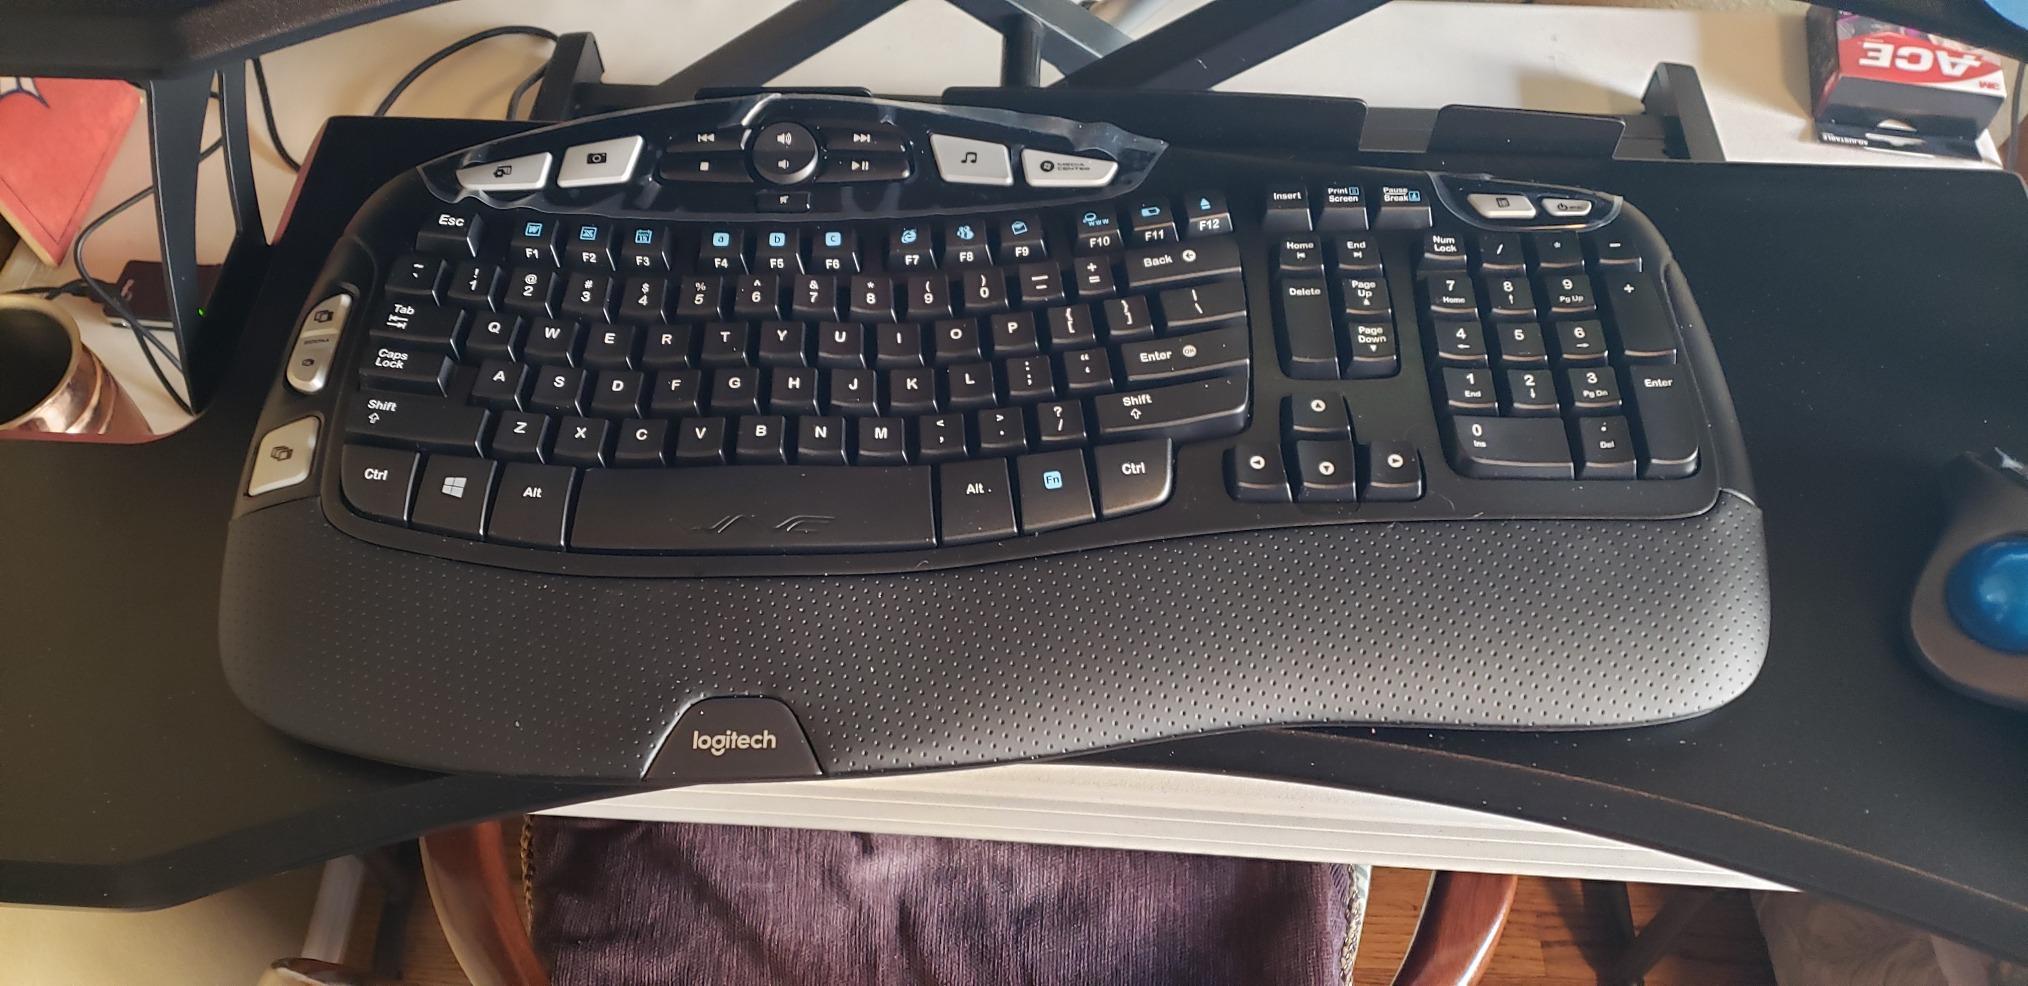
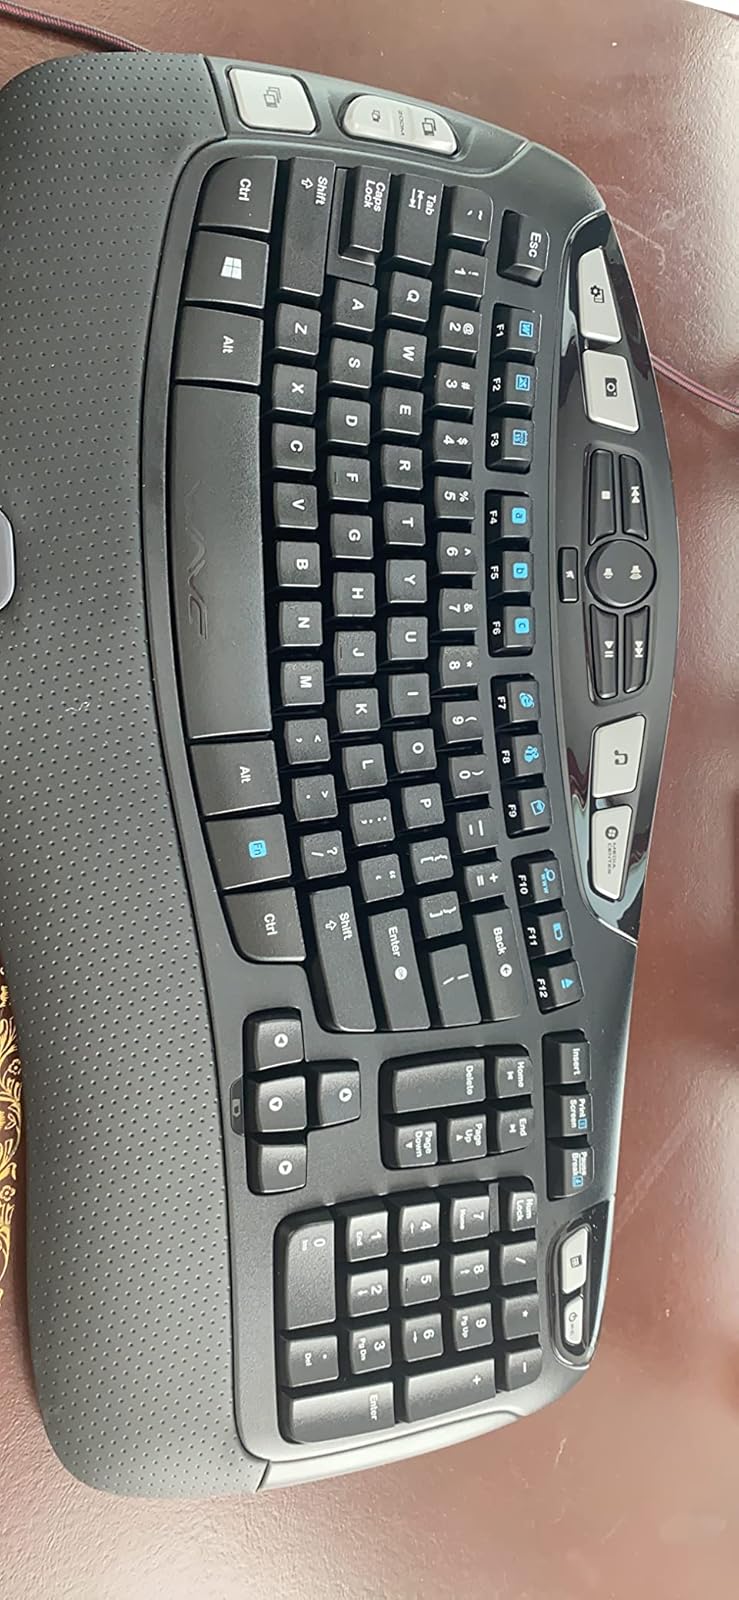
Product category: keyboard
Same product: yes